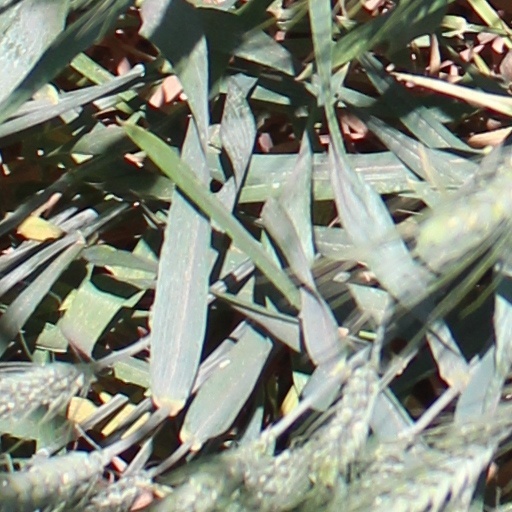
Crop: wheat